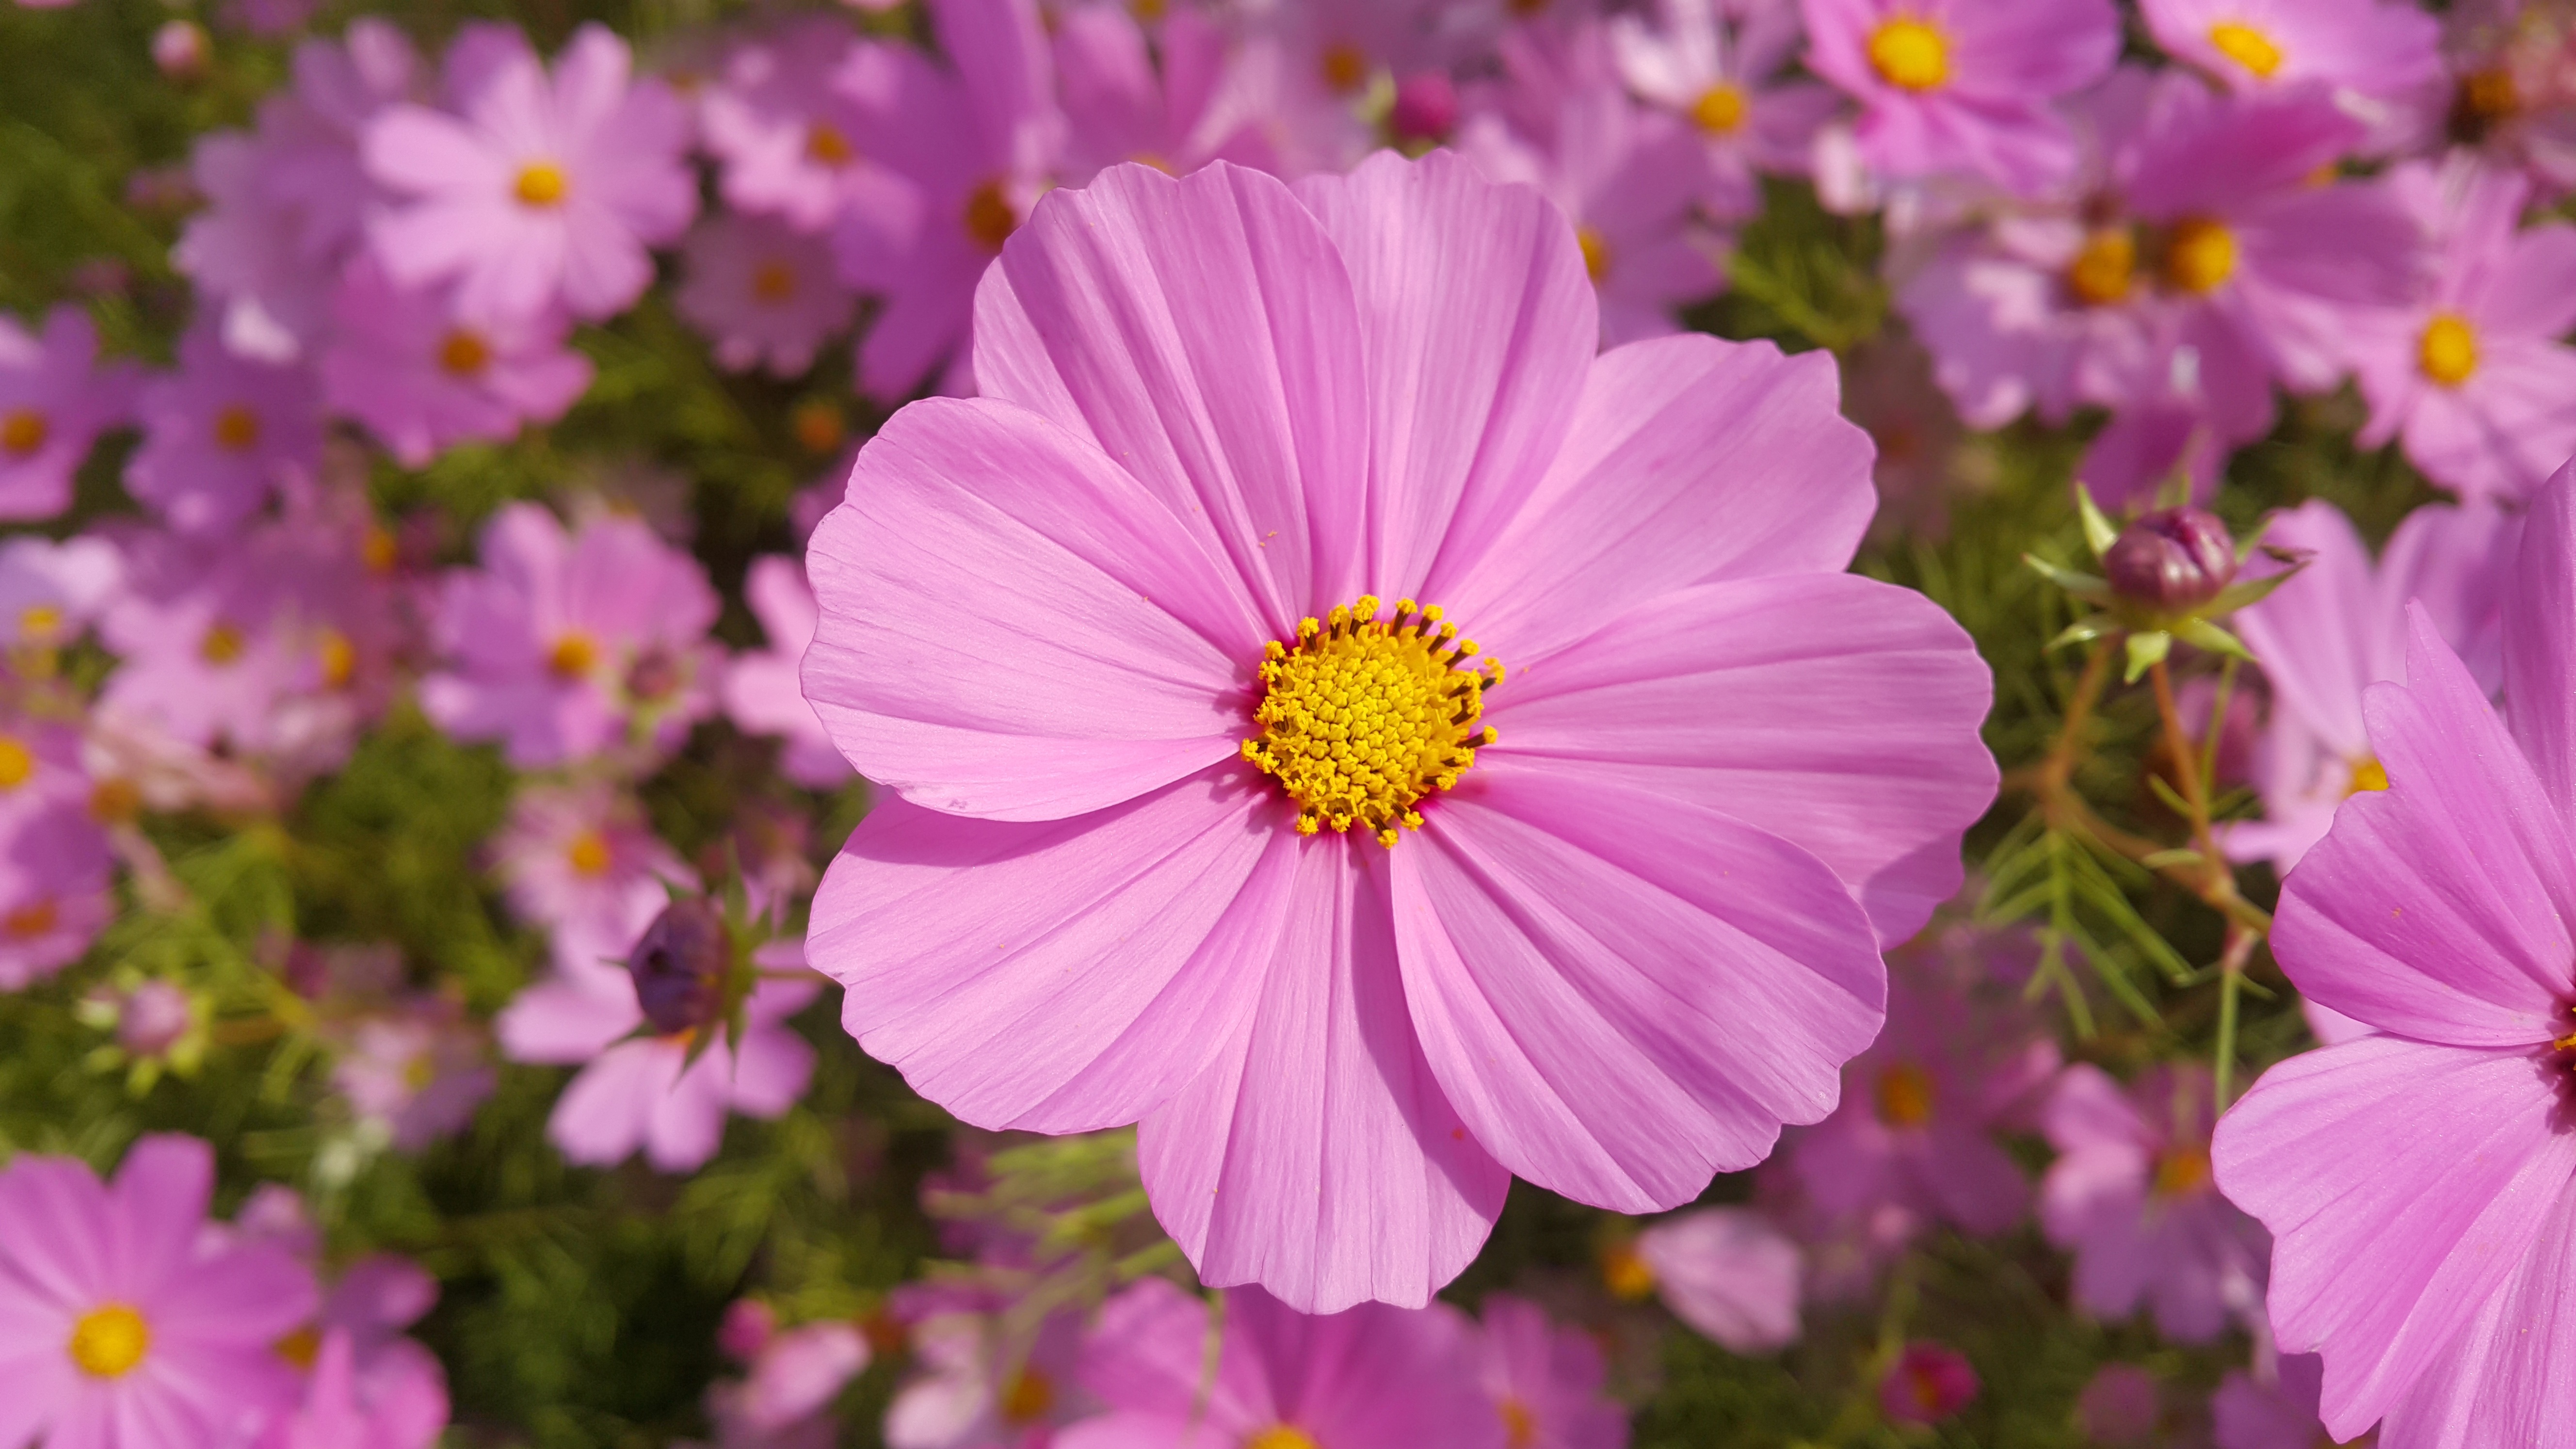
landscape, blossom, plant, cosmos, flower, petal, summer, red, pink, flora, macro photography, properties, pink petals, flowering plant, daisy family, universe plant, zou chrysanthemum, annual plant, land plant, garden cosmos